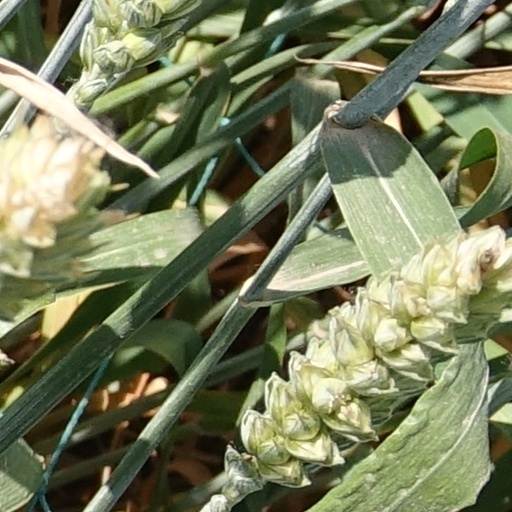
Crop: wheat